The Good Witch (album)

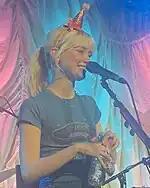
Peters performing on An Evening with the Good Witch tour.

On the day of the "Two Weeks Ago" release, Peters announced an acoustic tour to promote the album called An Evening with the Good Witch, visiting various small venues across the UK throughout June 2023. On the day of the album's release, she performed on the Pyramid Stage at Glastonbury Festival. Peters is set to tour the United States and Canada, headlining her own shows in addition to supporting Ed Sheeran, in the summer of 2023, before returning to the UK and Ireland for a series of shows in October and November, ending with her first headline performance in Wembley Arena. In March 2024, she will perform three shows in Australia.